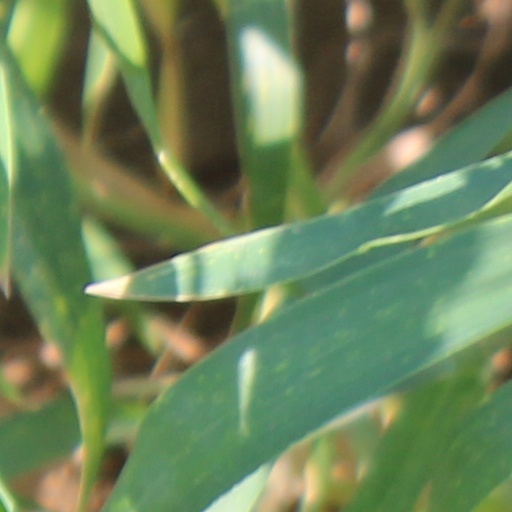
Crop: wheat